Thermal conductance and resistance

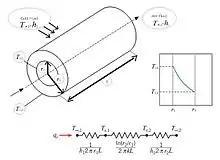
Hollow cylinder with convective surface conditions in thermal conduction

In order to determine the temperature distribution in the cylinder, equation 4 can be solved applying the appropriate boundary conditions. With the assumption that formula_25 is constant